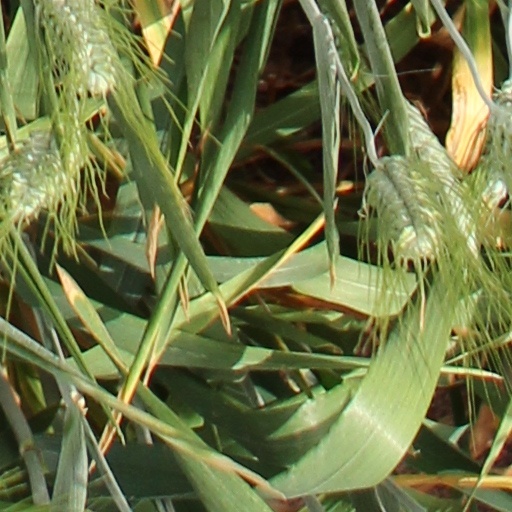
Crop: wheat